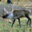
Label: deer